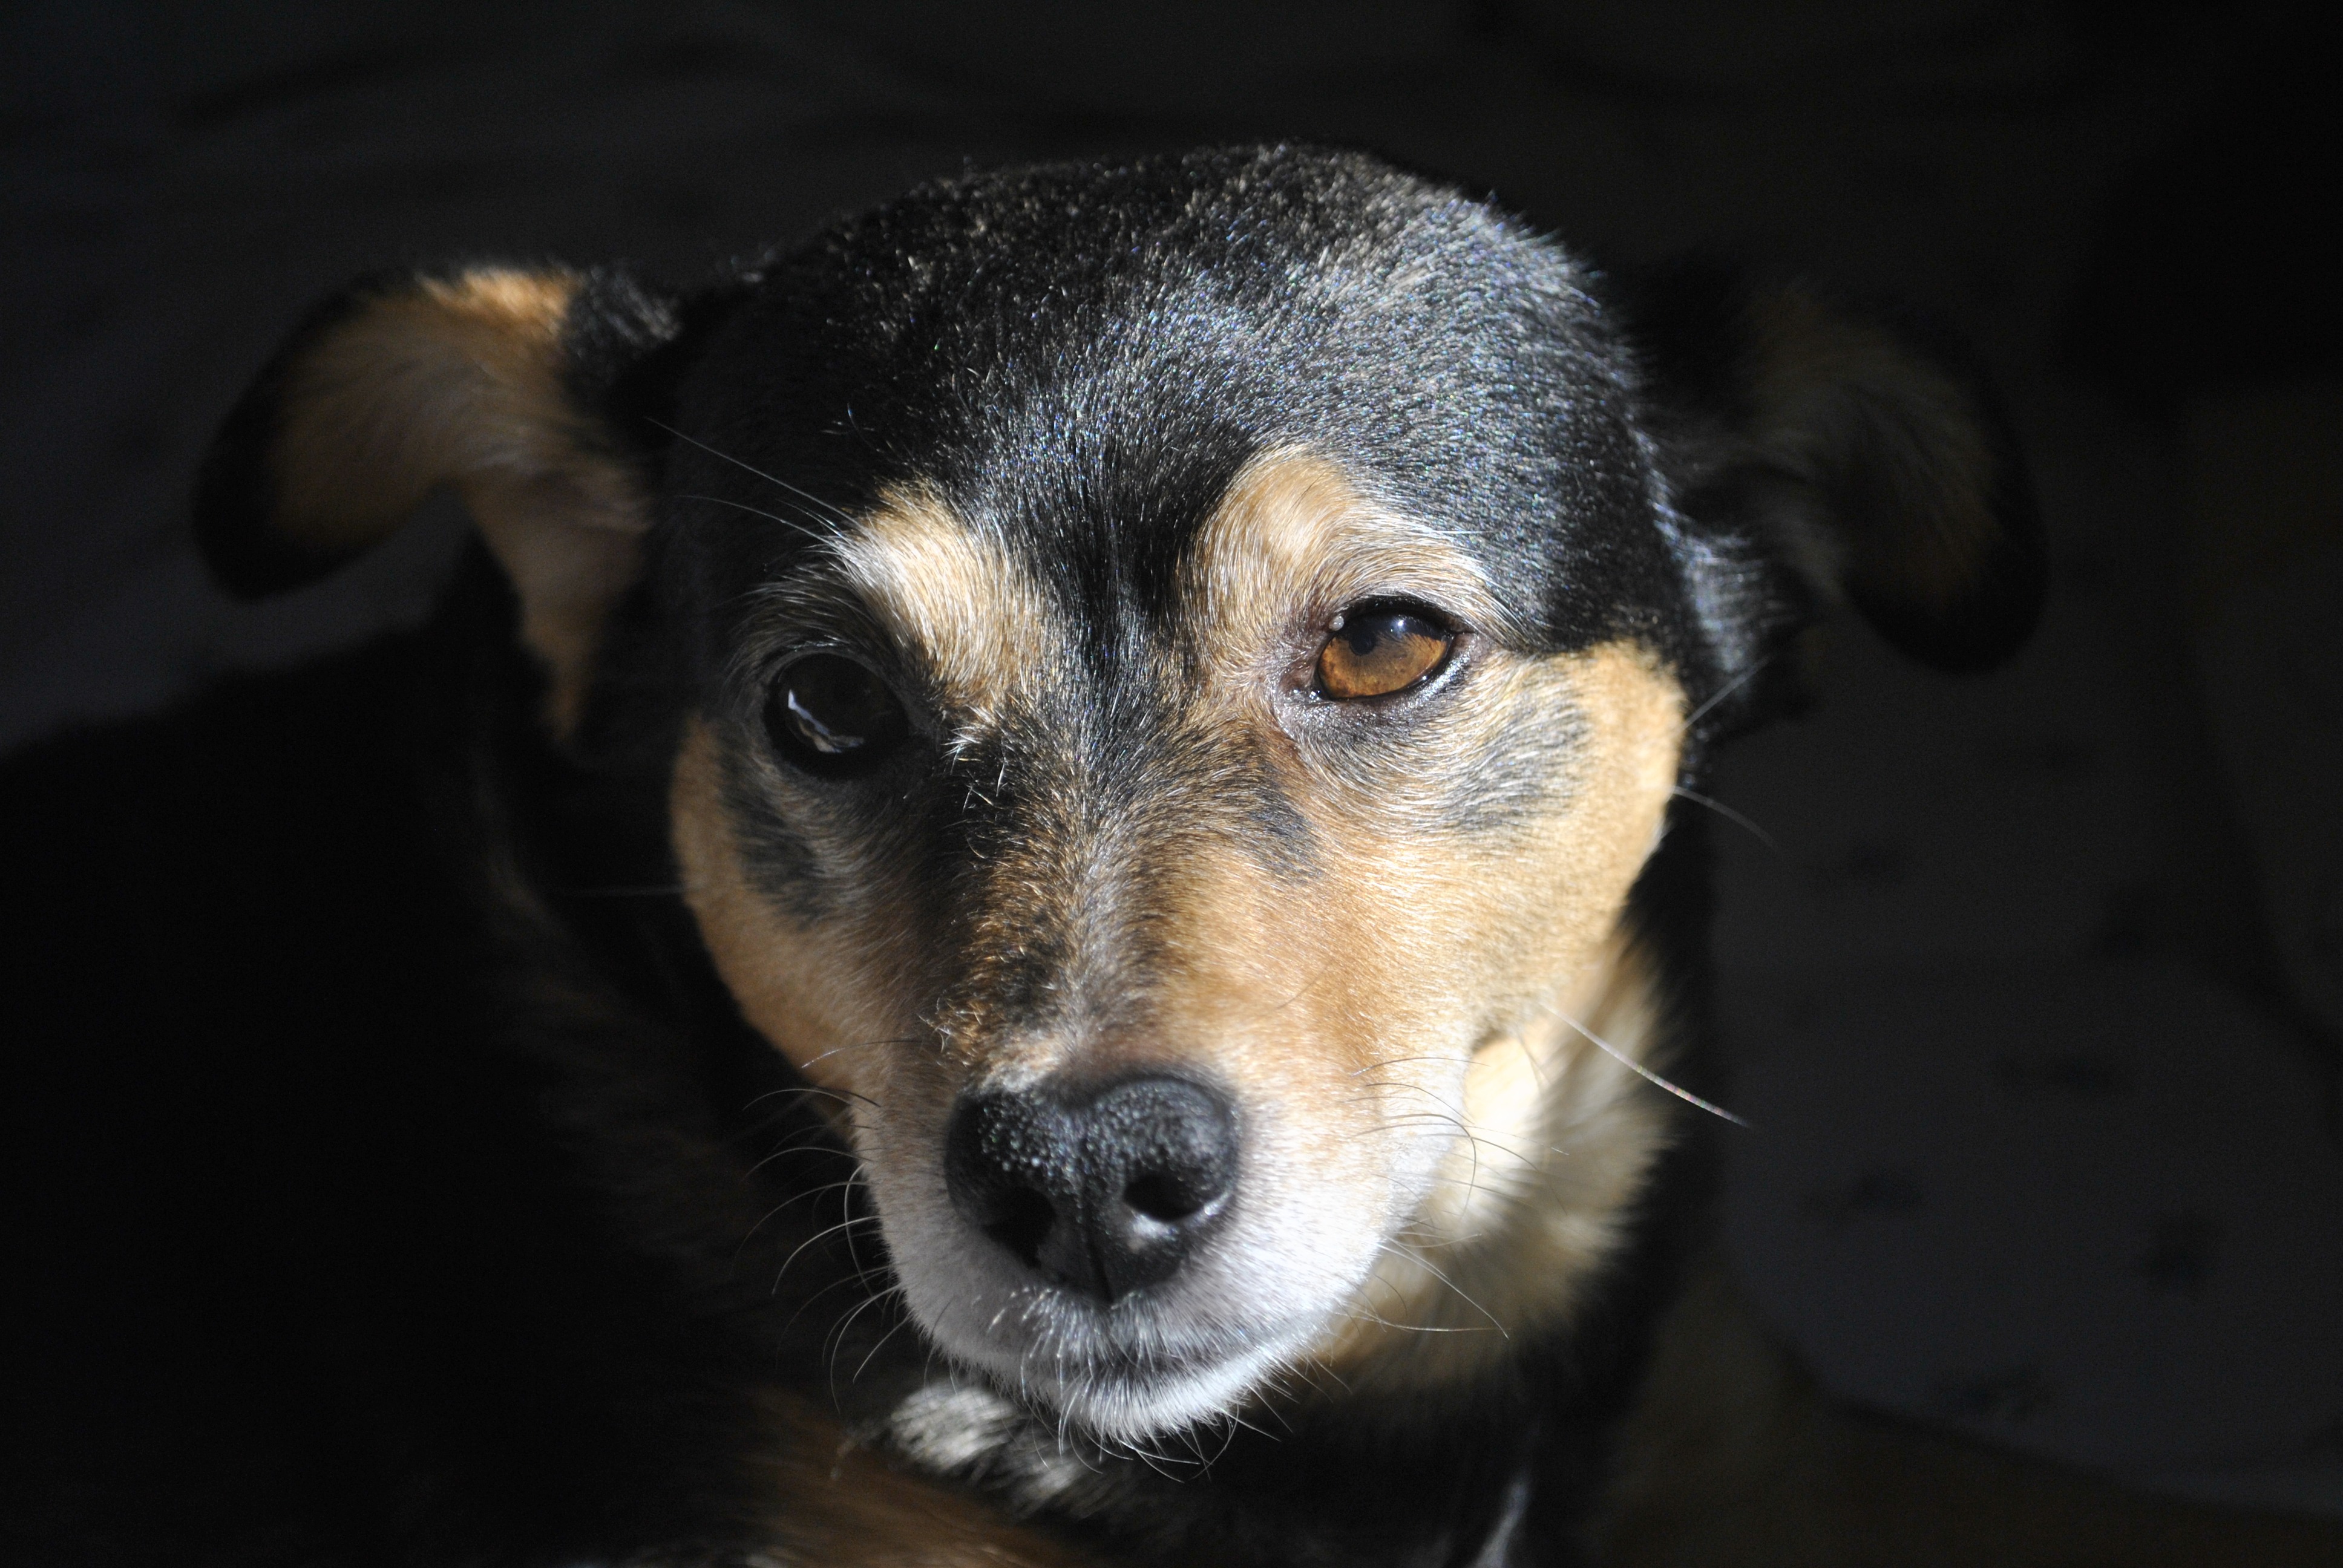
puppy, dog, animal, fur, coat, sight, mammal, snout, vertebrate, dog breed, german pinscher, dog like mammal, carnivoran